Netherland (novel)

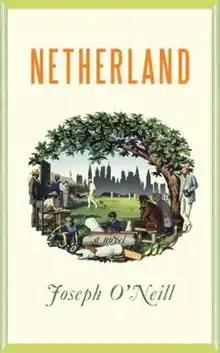
First edition cover

Netherland (2008) is a novel by Joseph O'Neill. It concerns the life of a Dutchman living in New York in the wake of the September 11 attacks who takes up cricket and starts playing at the Staten Island Cricket Club.